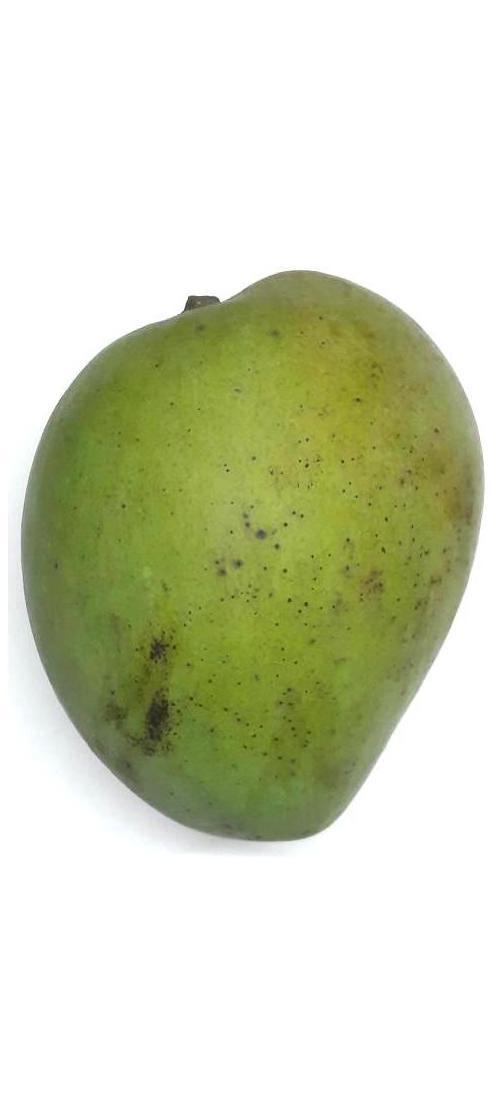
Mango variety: Harivanga